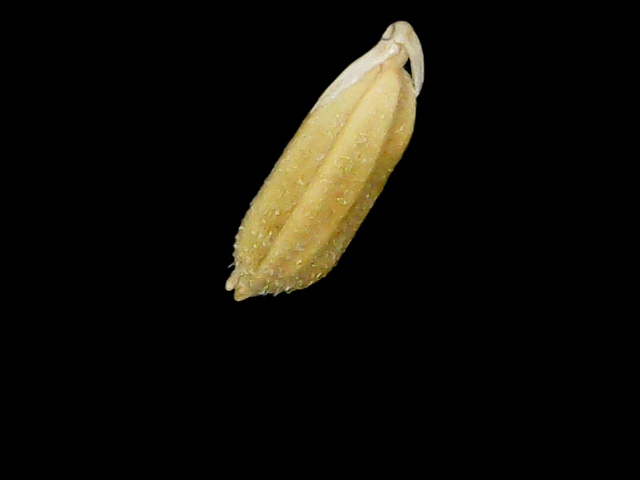
Rice variety: Bd95